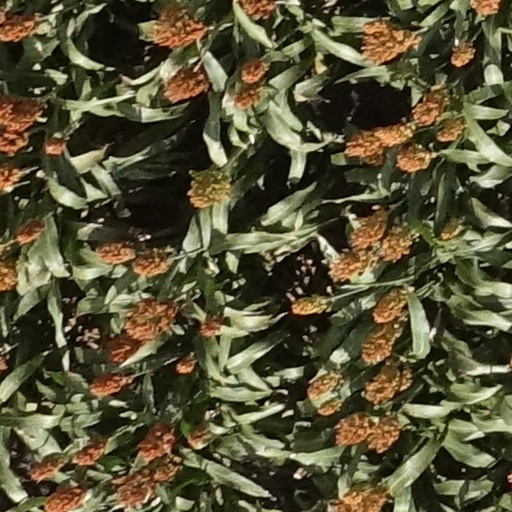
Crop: sorghum